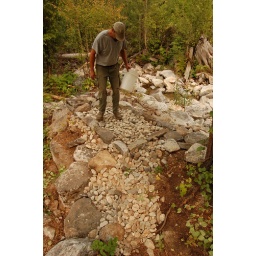
bull in the box